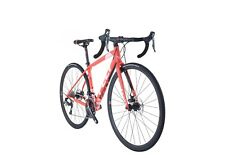
Vehicle type: Bikes